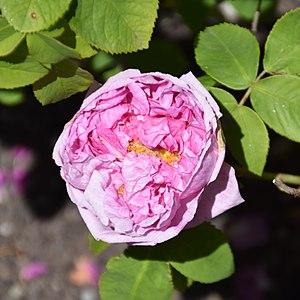
'Belle Amour' est un cultivar de rosier issu d'un croisement Rosa damascena x Rosa alba. Cette rose ancienne a été redécouverte avant 1950 au couvent d'Elbeuf en Normandie.